Hydrogen isotope biogeochemistry

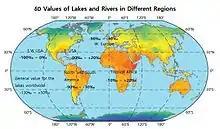

The δDs vs. VSMOW of lakes in different regions are shown on the map. The general pattern observed, indicates that δDs of surface waters including lakes and rivers, are similar to that of local precipitation.